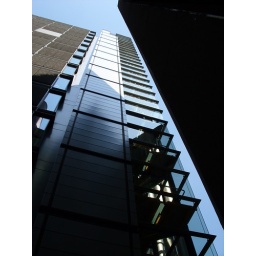
Vague attempt at interesting angles of office building in the City of London